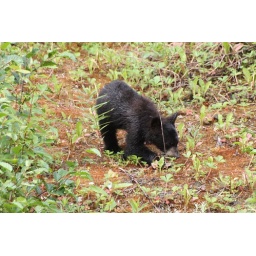
This roadside hill was covered in strawberries that the bears were enjoying. After the bears left, I enjoyed them as well.